Yukta Mookhey

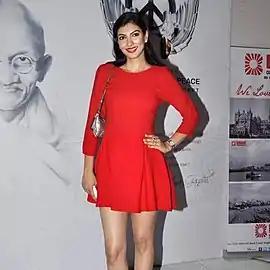
Mookhey at the 2013 Global Peace concert, in Mumbai's Andheri Sports Complex, on Martyrs' Day (30 January)

Mookhey is an environmental activist, and has participated in various clean drives and social movements to prevent deforestation. In 2018, she joined a campaign to prevent illegal tree cutting taking place at the Salim Ali Bird Sanctuary, to pave way for road and metro constructions. During the movement, she stated - “I don't see any reason behind constructing road and metro from the sanctuary. The metro can be constructed underground and the road can be made elsewhere. Humans are not capable of making of what ‘Mother Earth’ can do. So we are just asking to stop the works and also stop cutting the trees.” She also consigned a letter to the Pune Municipal Corporation's Heritage Cell, to include the bird sanctuary in the list of national heritage sites.